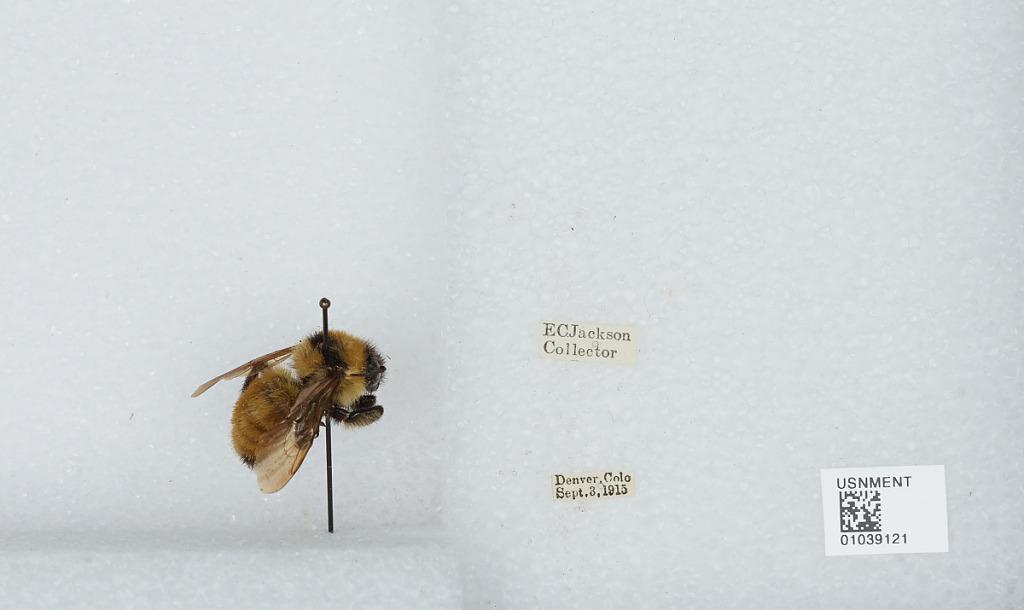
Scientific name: Bombus (Fervidobombus) pensylvanicus pensylvanicus (De Geer)
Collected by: E. Jackson
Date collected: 1915-9-3
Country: United States
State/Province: Colorado
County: Denver
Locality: Denver
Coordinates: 39.7392, -104.985